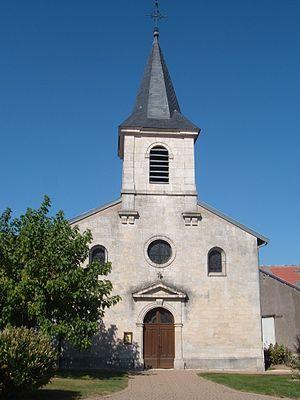
Belleray est une commune française située dans le département de la Meuse, en région Grand Est.